DIRECT & Jupiter Rocket Family

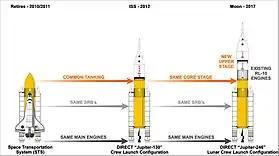
The Commonality of DIRECT and the shuttle

DIRECT advocated developing a single, high-commonality family of rockets named Jupiter, adapted closely from existing Space Shuttle systems. Each Jupiter launch vehicle would use a "common core stage" consisting of a tank structure based closely on the existing Space Shuttle External Tank with a pair of standard four-segment Solid Rocket Boosters (SRBs) mounted at the sides as on the Space Shuttle. Up to four Space Shuttle Main Engines (SSMEs) from the Space Shuttle Orbiter would be attached to the bottom of the External Tank. The engines would be deorbited along with the expended tank to burn up in the Earth's atmosphere.